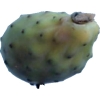
Label: cactus_fruit_green